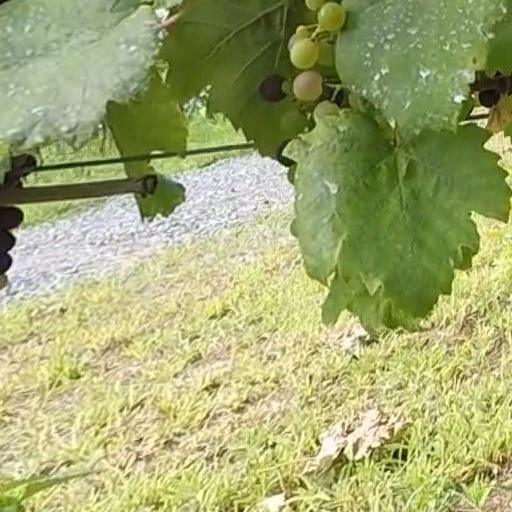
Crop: grape